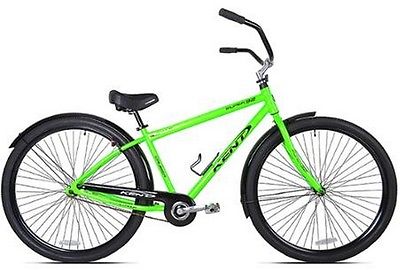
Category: bicycle